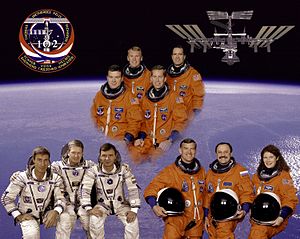
STS-102
Rumfærge-missionen STS-102 var rumfærgens Discovery nummer 29.